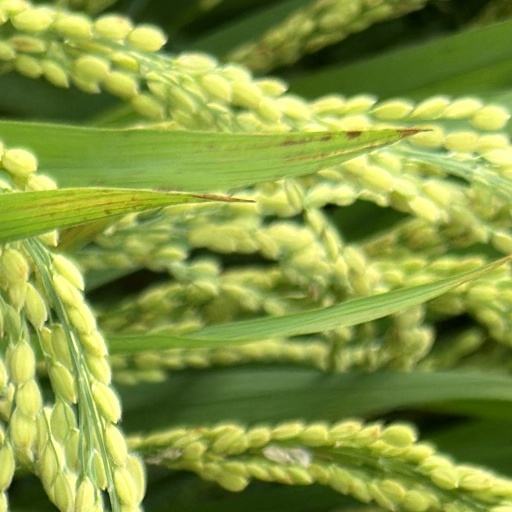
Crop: rice